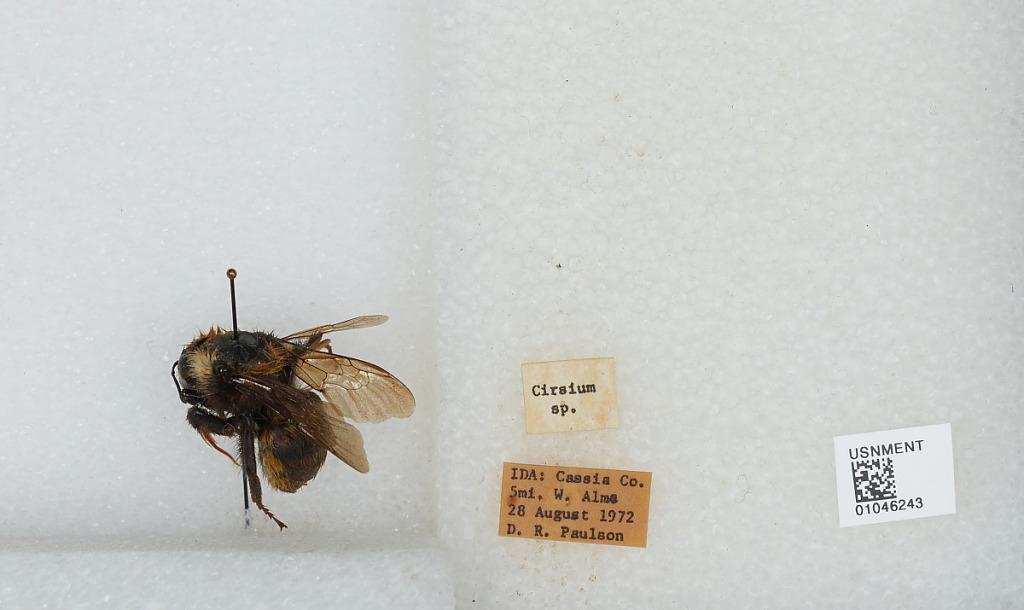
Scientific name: Bombus sp.
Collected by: D. Paulson
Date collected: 1972-8-28
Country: United States
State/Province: Idaho
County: Cassia
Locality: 5 miles west of Almo
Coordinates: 42.1106, -113.715